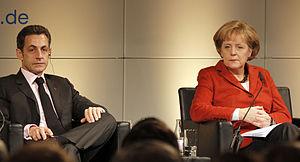
Angela Merkel [ˈaŋɡela ˈmɛʁkl], née Kasner le 17 juillet 1954 à Hambourg, est une femme d'État allemande. Membre de l'Union chrétienne-démocrate, elle est chancelière fédérale depuis le 22 novembre 2005.